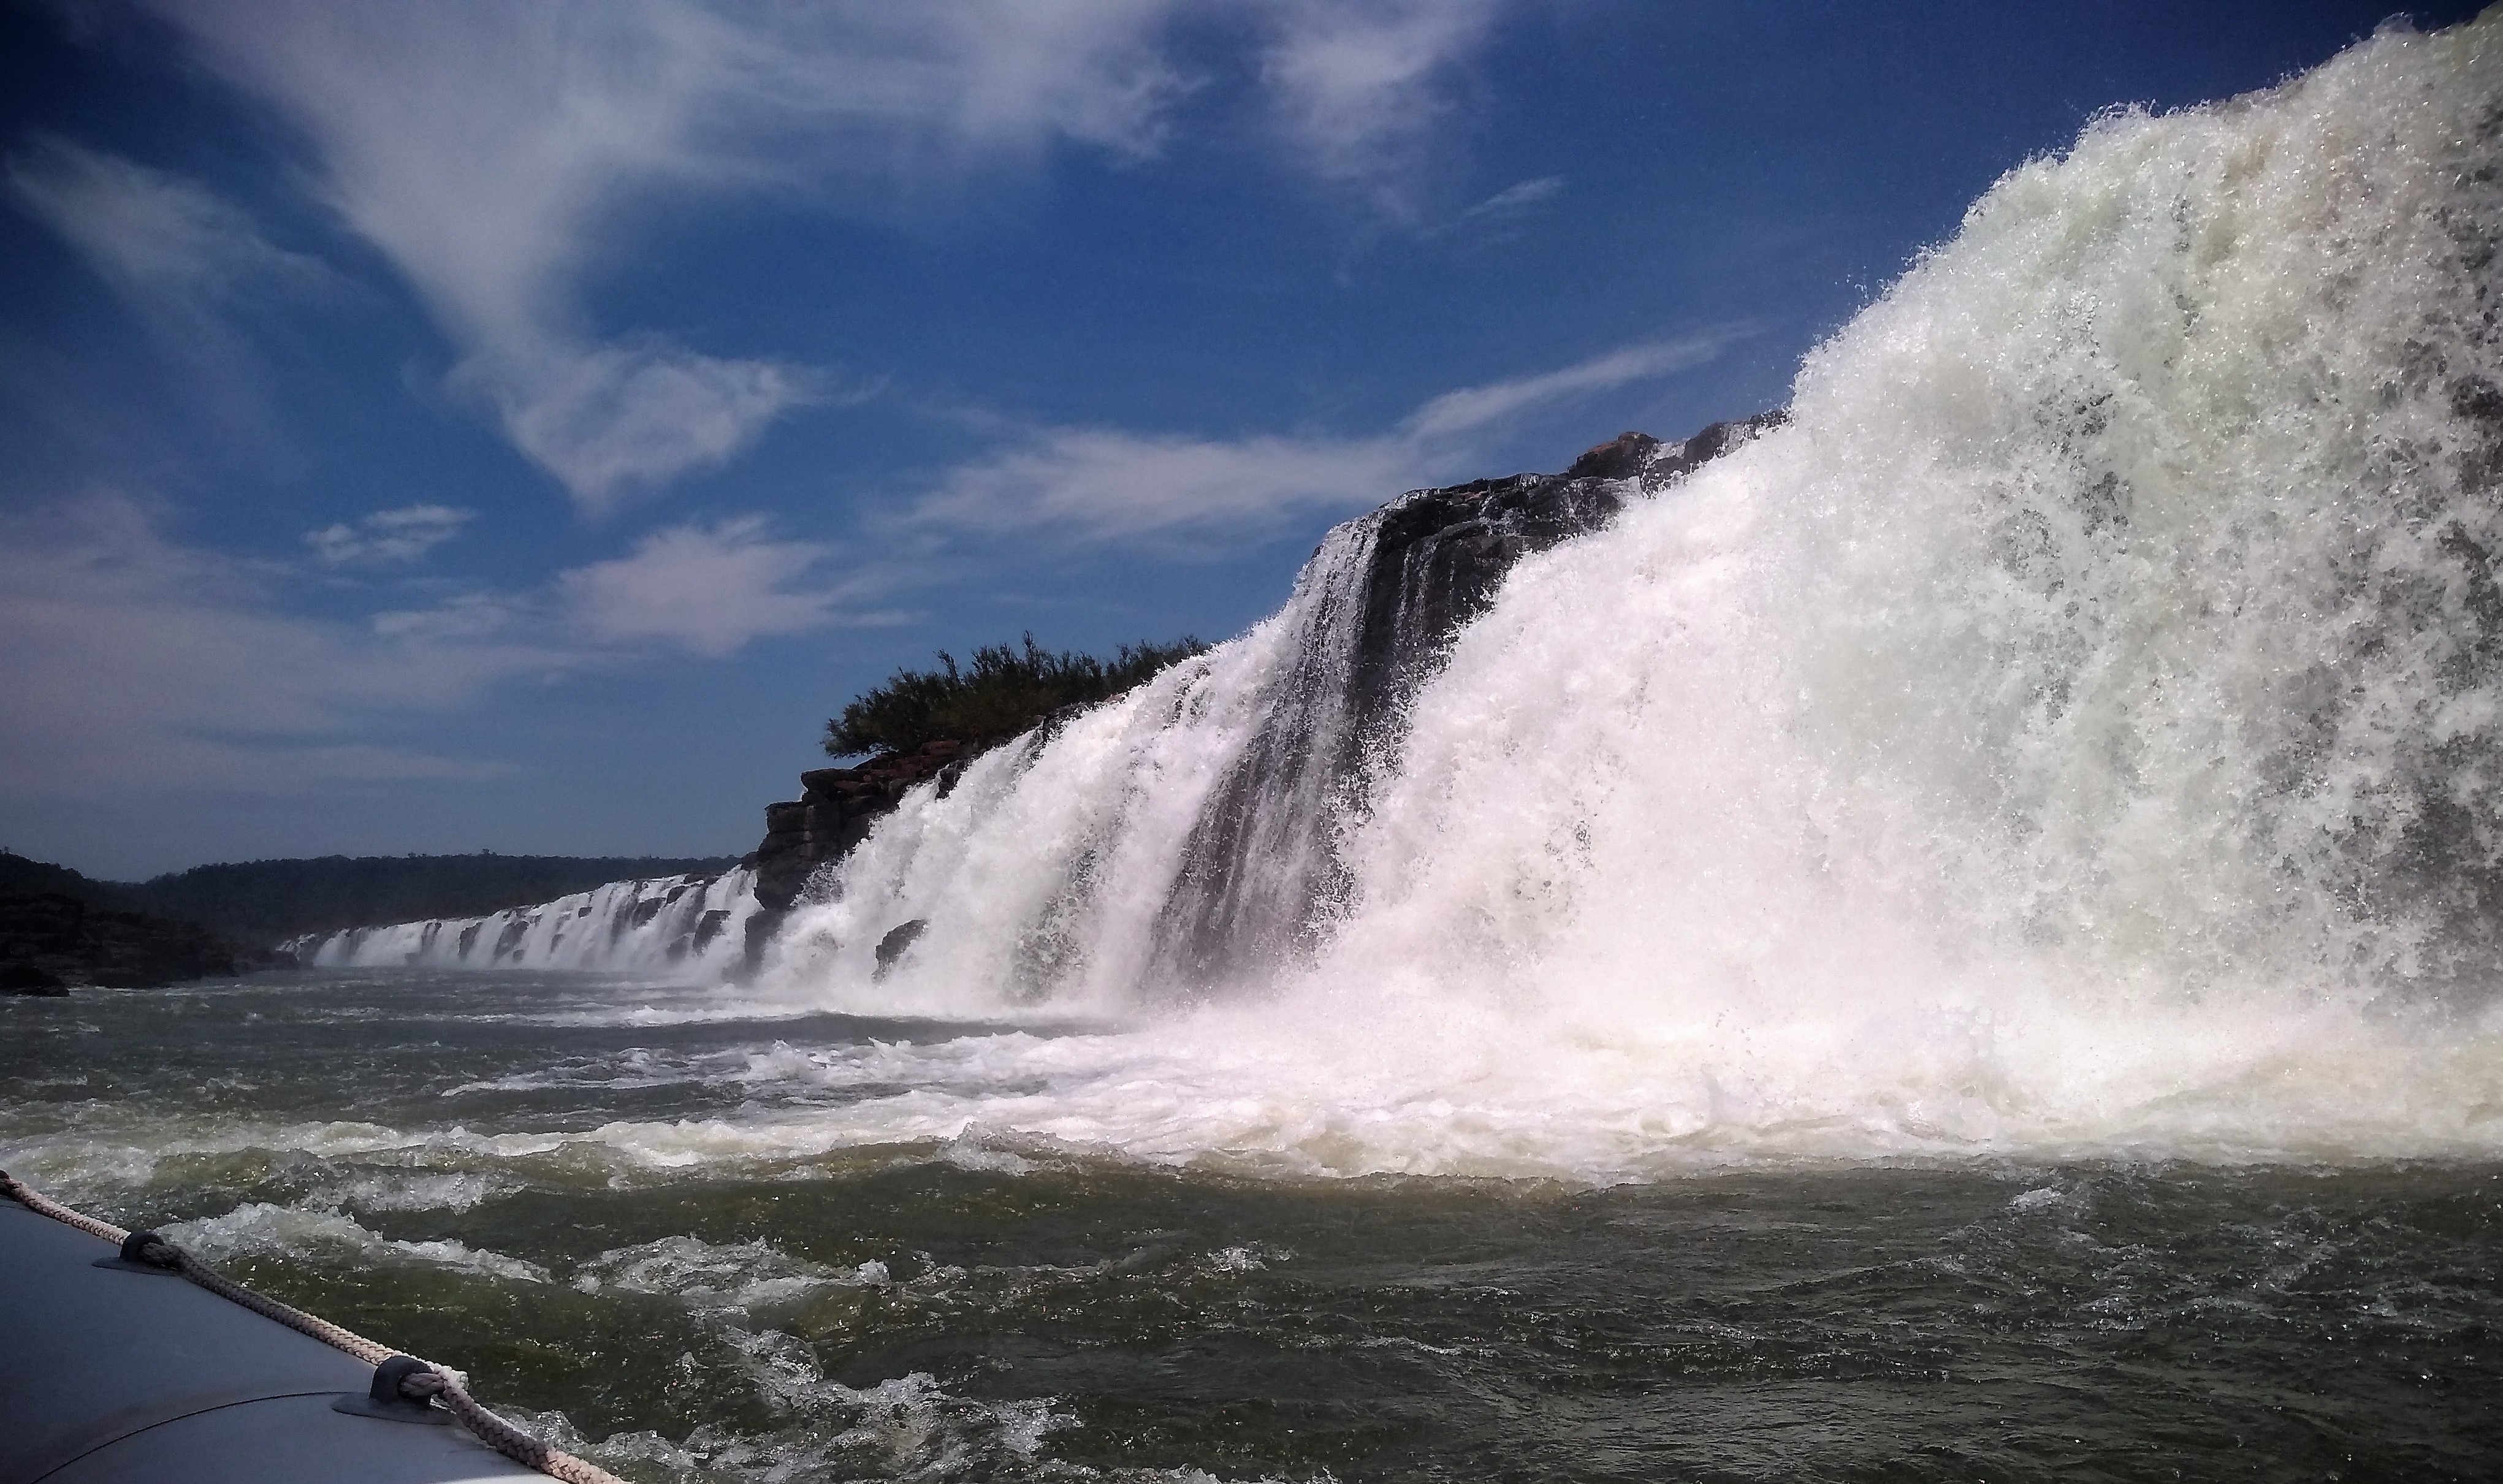
waterfall, river, argentina, body of water, water resources, water, natural landscape, wave, watercourse, rapid, wind wave, sea, chute, tide, sky, ocean, water feature, geological phenomenon